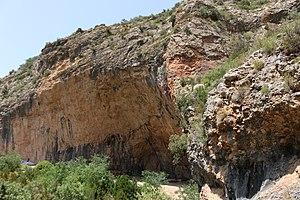
La Cova Gran de Santa Linya est un site archéologique et d'escalade situé sur la commune de Les Avellanes i Santa Linya dans les Pré-Pyrénées catalanes, en province de Lérida.